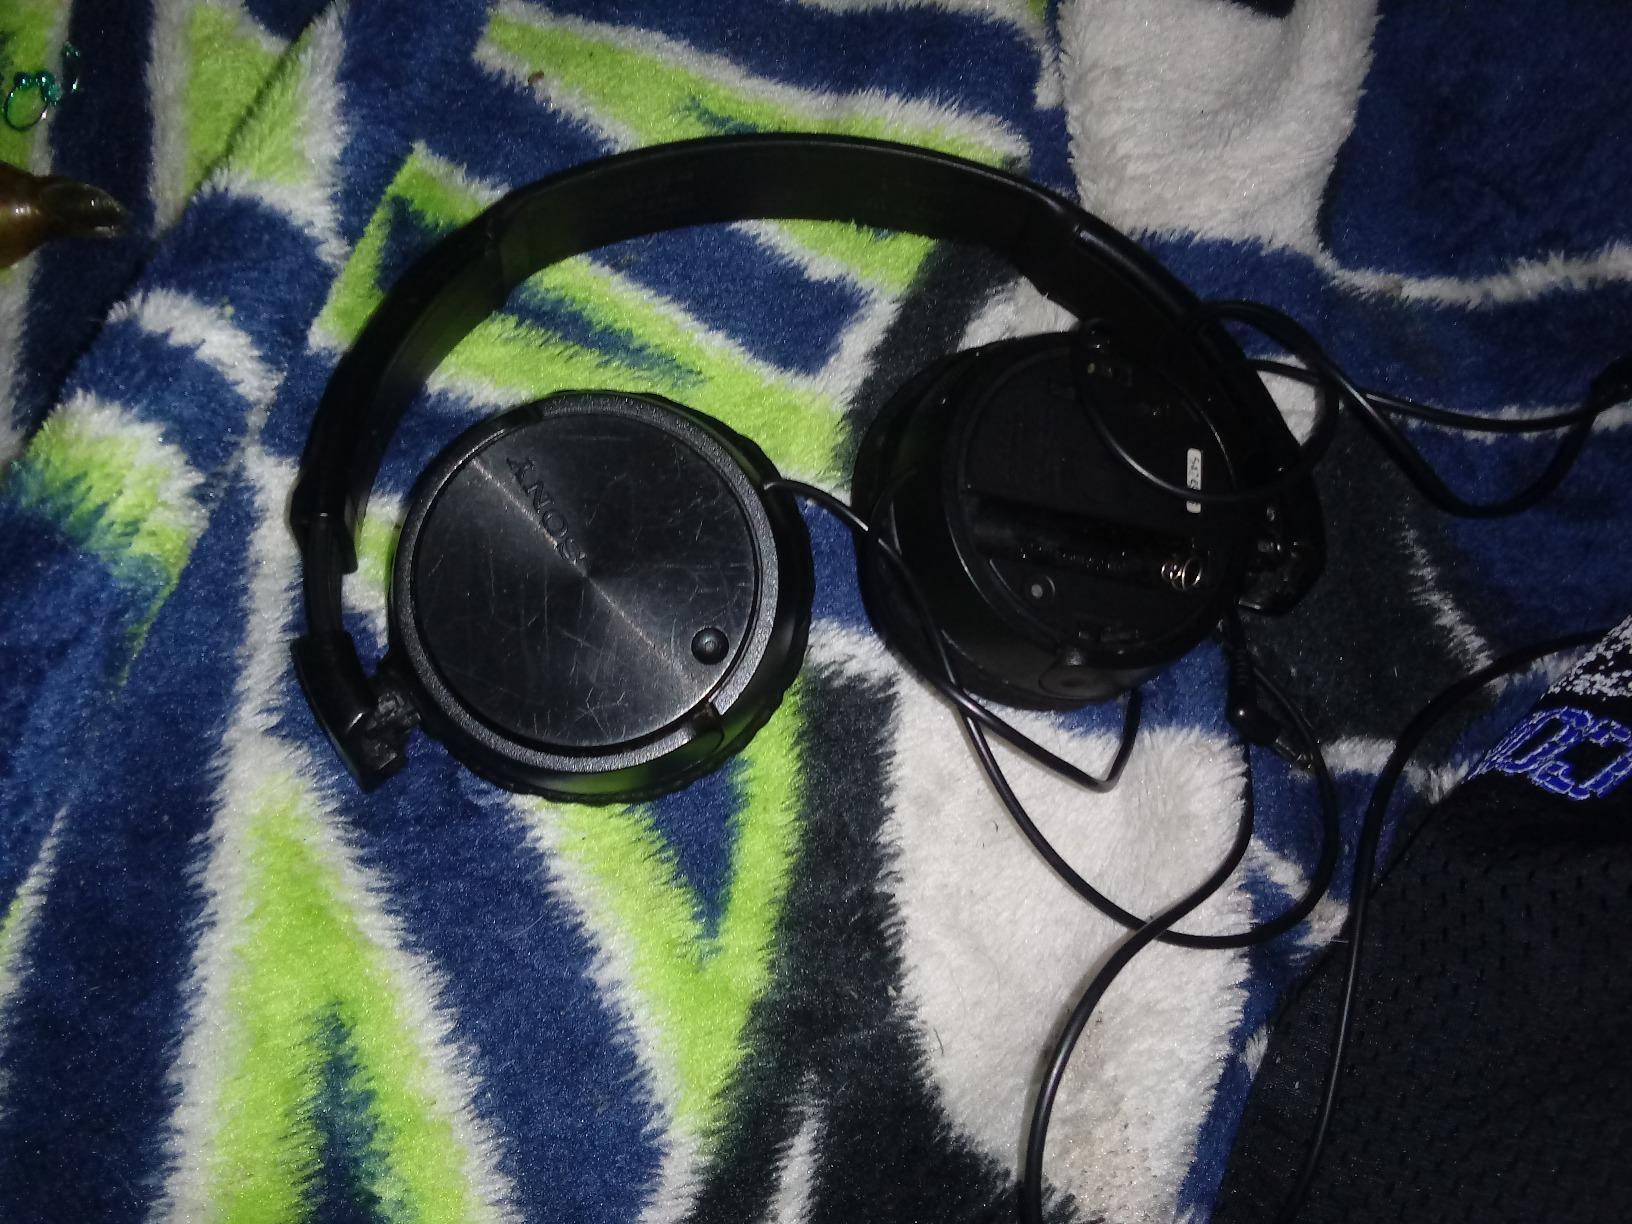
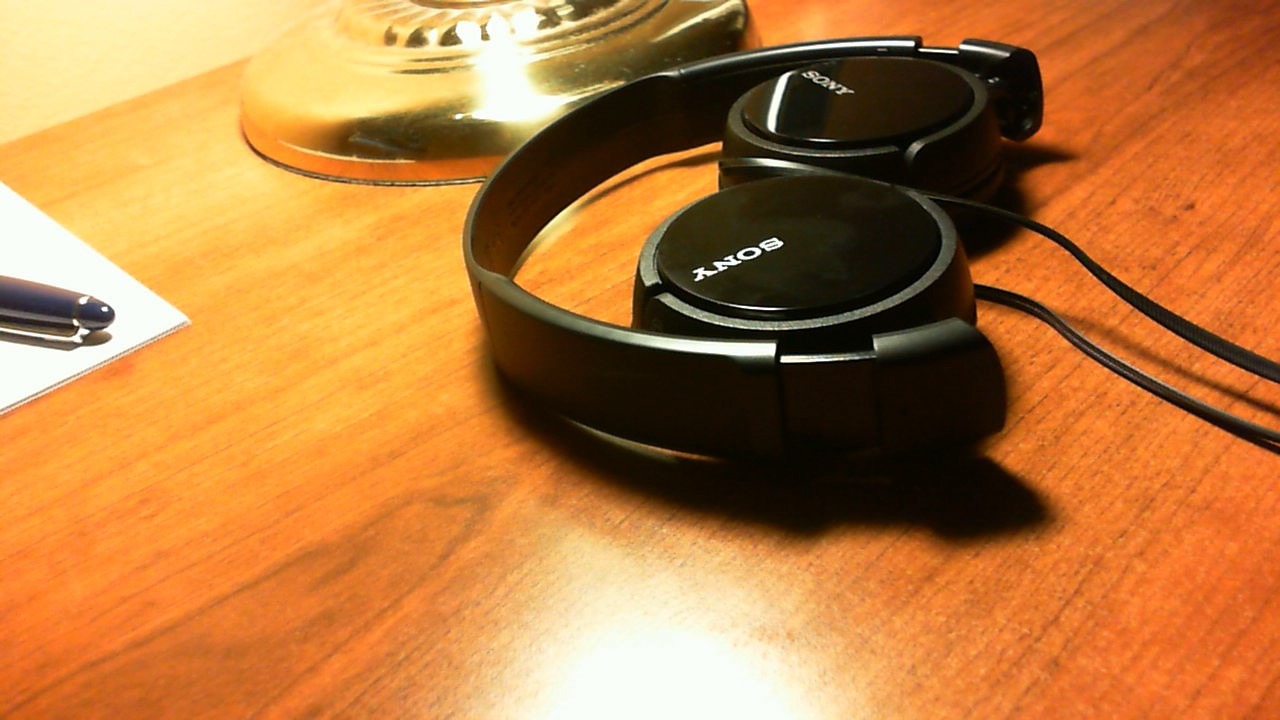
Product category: headphones
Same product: yes